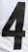
Number: 4